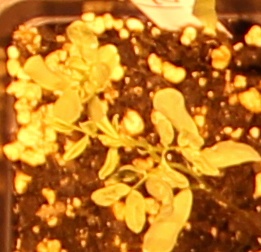
Label: Lentil